Mount Nantai

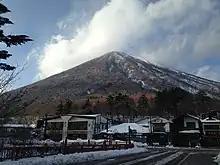
View of Mount Nantai from Futara Bridge

The mountain is popular with hikers, and the trail to the summit starts through a gate at Futarasan Shrine's . The gate is open between 5 May and 25 October.